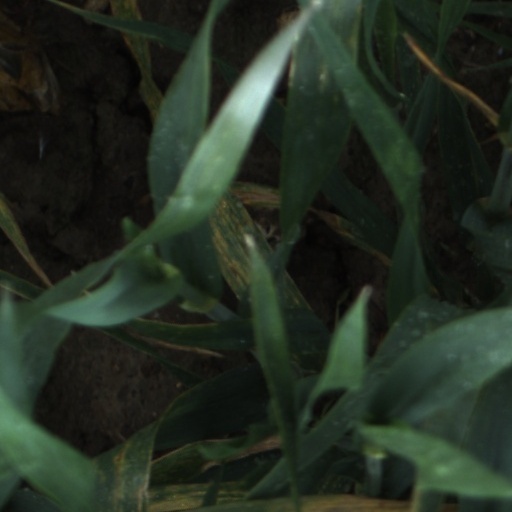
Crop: wheat